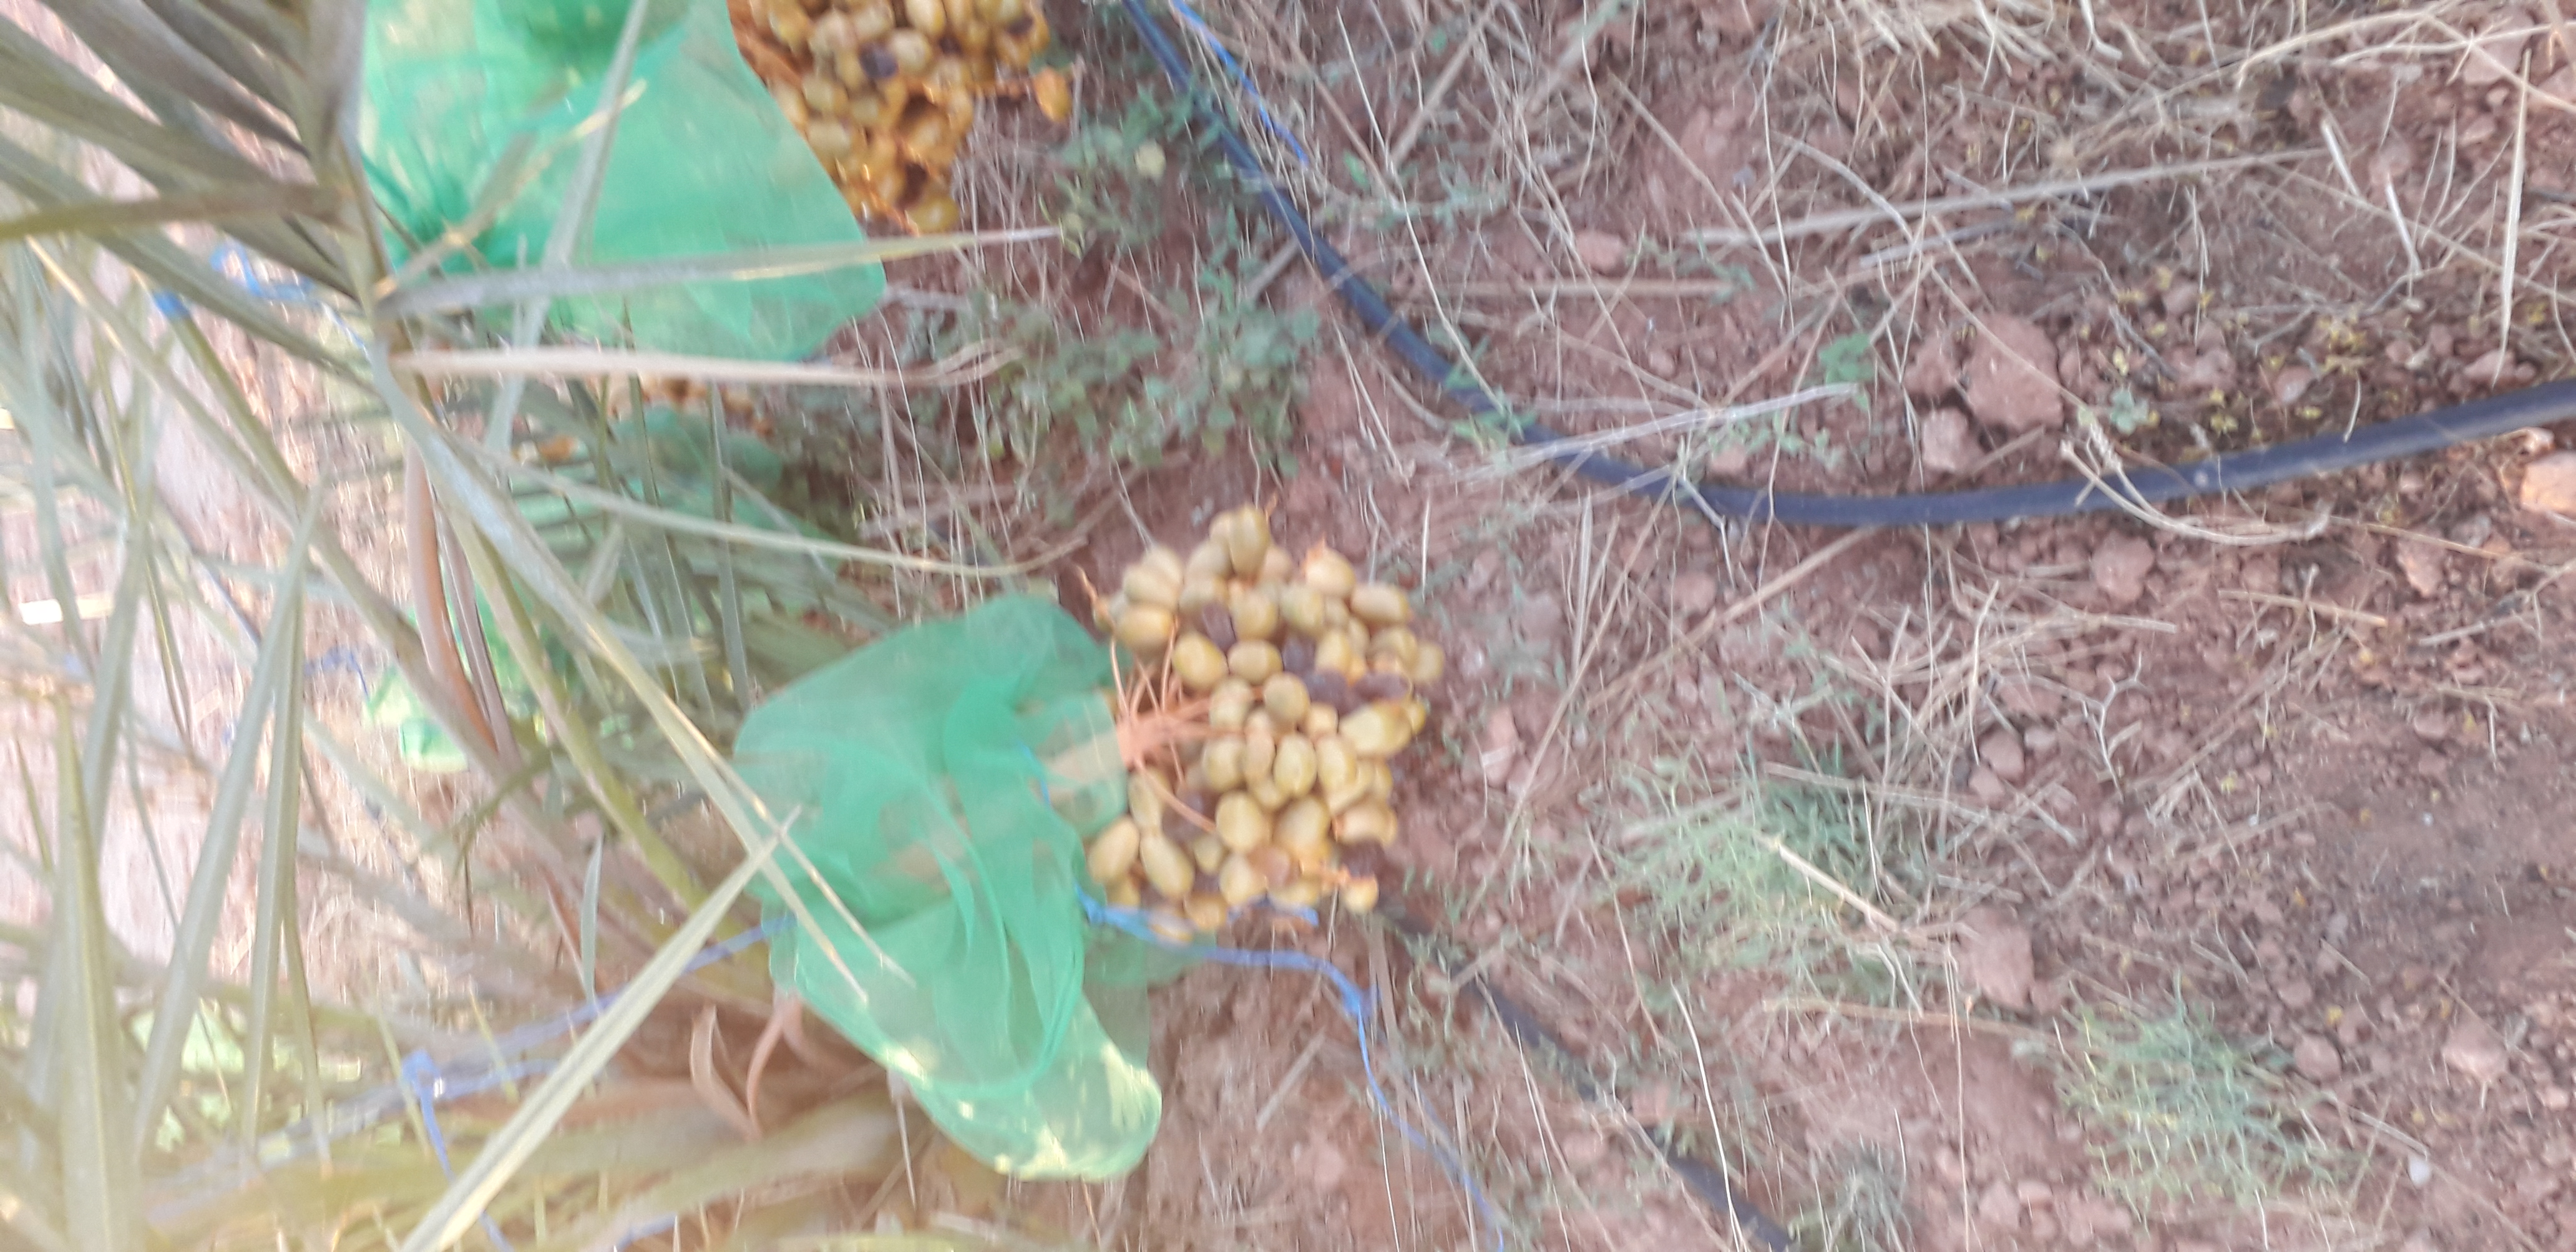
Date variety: Boufagous